AM General

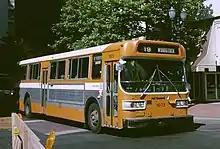
A 1976 AM General bus of Tri-Met, in Portland, Oregon, with an AM General logo on the front

The AM General Metropolitan buses were manufactured for city transit use from 1974 until 1979, producing a total of 5,431 buses, including 219 electric trolley buses. The Metropolitan was built under a 1971 agreement with Flyer Industries of Winnipeg, Manitoba. AM General licensed the rights to build and market the Western Flyer D700 for the US market. The D700 itself was similar in design to the contemporaneous GM New Look buses.